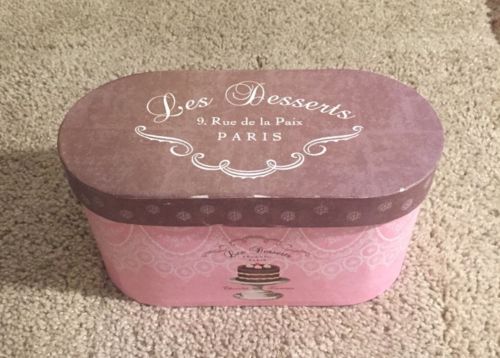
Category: mug